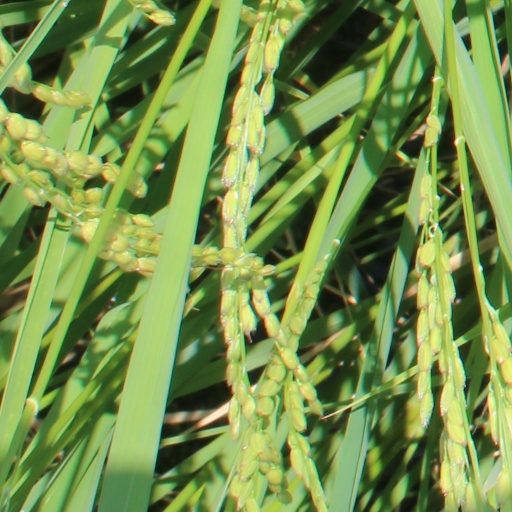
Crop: rice